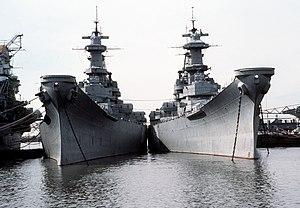
La classe Iowa est une série de cuirassés construits pour l’US Navy durant la Seconde Guerre mondiale comportant quatre unités. Ces bâtiments furent engagés dans les campagnes du Pacifique. C'est à bord de l'un d'entre eux, l'USS Missouri, que fut signée la capitulation du Japon mettant fin à la Seconde Guerre mondiale. Ils servirent encore durant la guerre de Corée ; et l'un d'entre eux participa à une partie du conflit vietnamien. Mis en réserve, ils furent modernisés et remis en service au début des années 1980 dans le cadre du plan pour une marine de 600 navires lancé sous la présidence Reagan. Ils seront engagés au cours de la guerre du Liban et une ultime fois en 1990, pour la guerre du Golfe. En raison de leurs équipages trop nombreux pour un besoin opérationnel moins pertinent, ils ont ensuite été versés dans la flotte de réserve, avant d'être, en mars 2006, définitivement rayés de la liste des bâtiments de l'US Navy.